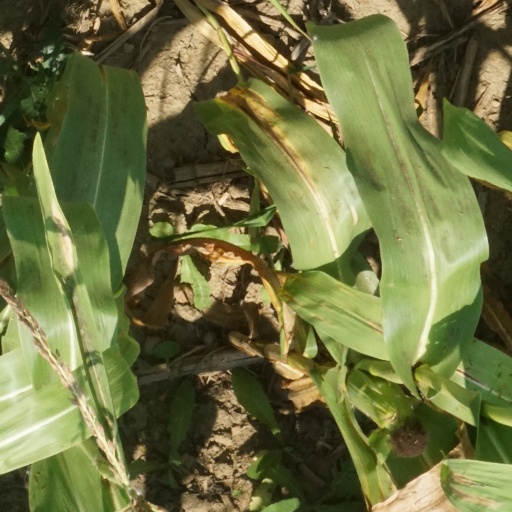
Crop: maize; corn